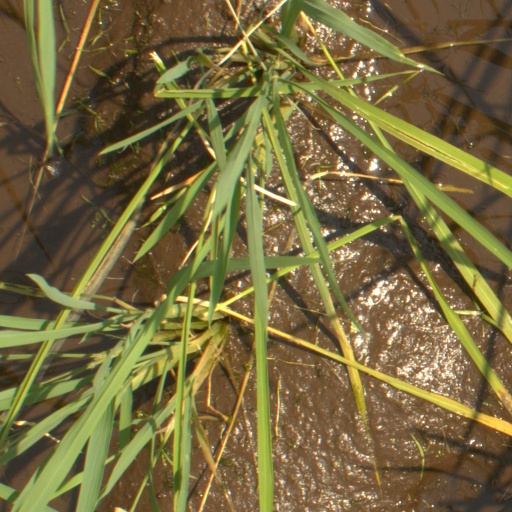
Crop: rice